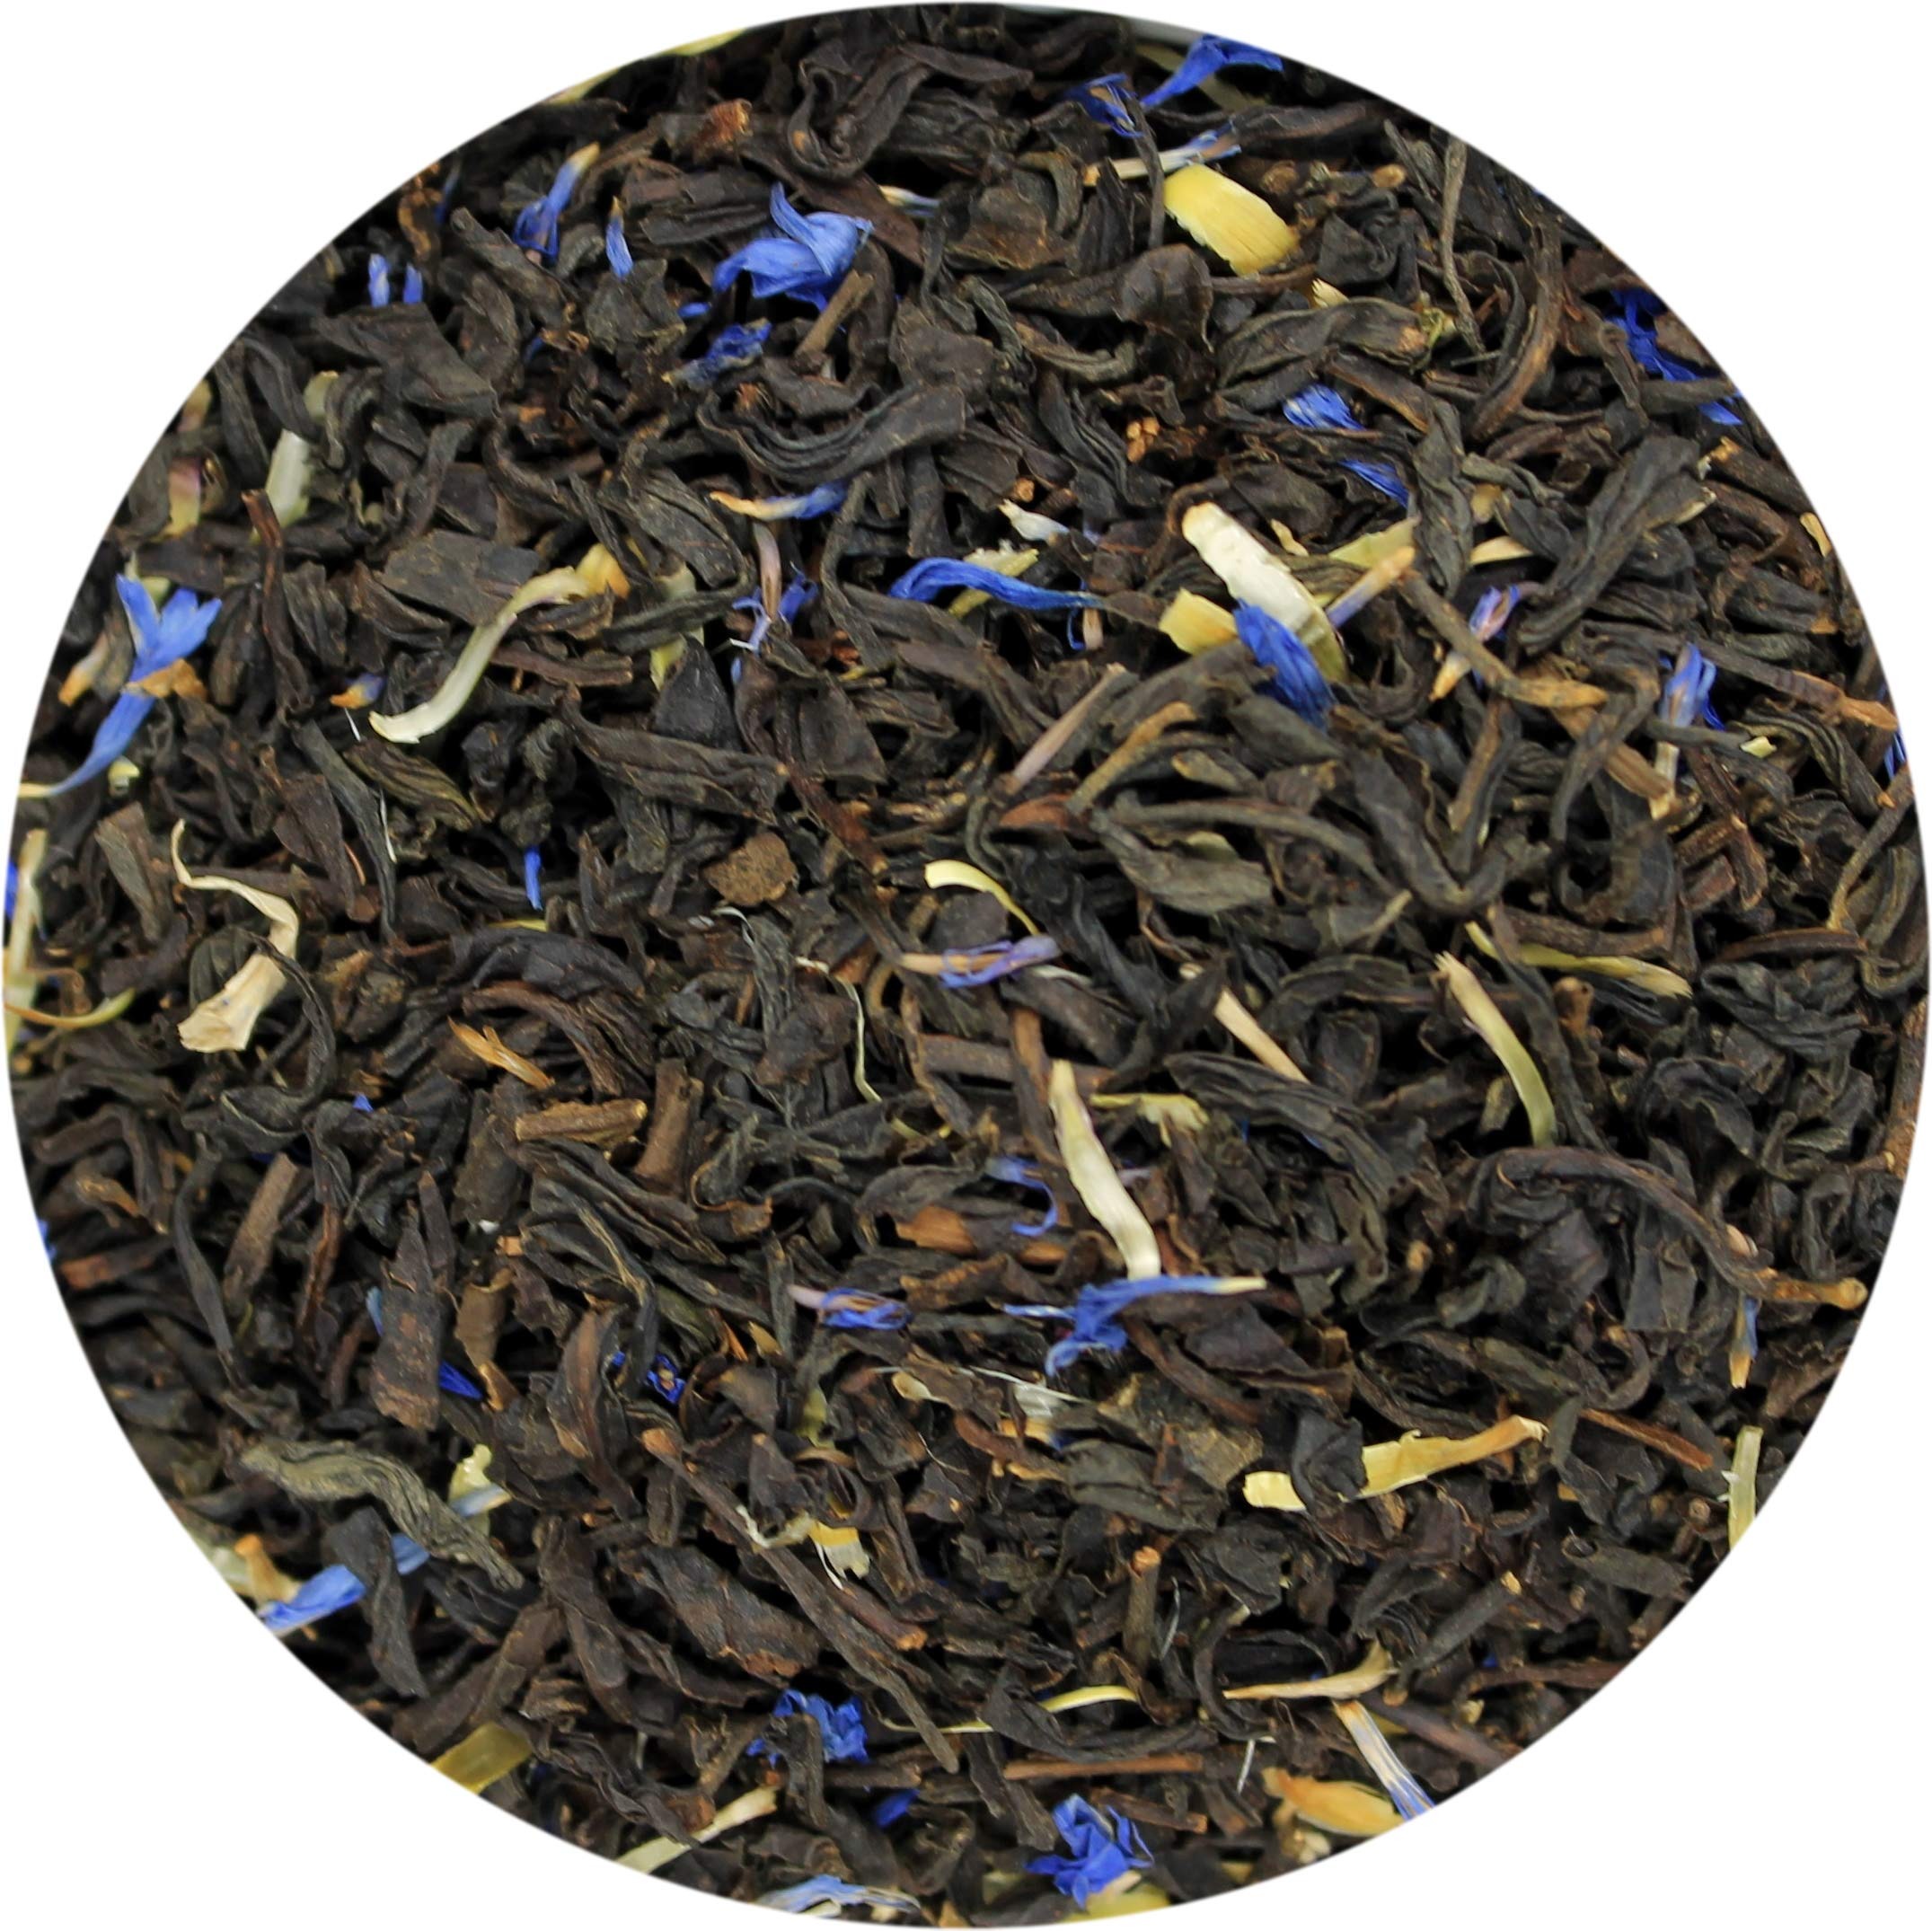
Item Name: Special Tea Arctic Fire, Iced Black Tea Makes 1 Gallon, Arctic Fire, 1 Ounce
Bullet Point 1: Makes approximately 1 gallon of iced tea.
Bullet Point 2: Premium gourmet loose leaf tea.
Bullet Point 3: Premium tea leaves have all their essential oils intact, so the flavor, quality and health benefits are maintained.
Bullet Point 4: Individually hand packed in the USA.
Bullet Point 5: Packed in a resealable foil pouch to retain freshness.
Value: 1.0
Unit: ounce

Price: 12.36